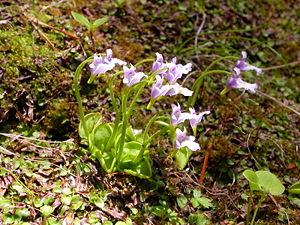
Le mont Nantai est une montagne du Japon située à Nikkō, sur l'île de Honshū, au nord de l'agglomération de Tokyo. Ce stratovolcan haut de 2 486 mètres fait partie du complexe volcanique des monts Nikkō dans le parc national de Nikkō.
Le mont Nyohō est une montagne du Japon située à Nikkō, sur l'île de Honshū, au nord de l'agglomération de Tokyo. Ce stratovolcan culminant à 2 483 mètres d'altitude fait partie du complexe volcanique des monts Nikkō dans le parc national de Nikkō. Il émerge du sol de l'arc volcanique du Japon il y a environ 560 000 ans, lorsque débute la formation des monts Nikkō, et cesse toute activité volcanique il y a 86 000 ans. Objet de culte du shintoïsme depuis des temps immémoriaux, le volcan Nyohō devient aussi, au VIIIᵉ siècle, en lien avec le mont Nantai voisin, une montagne sacrée du bouddhisme par la volonté du moine bouddhiste Shōdō Shōnin, ascète montagnard et propagateur de l'enseignement du Bouddha dans l'ancienne province de Shimotsuke. Les religieux du sanctuaire Futarasan de Nikkō, un site historique inscrit au patrimoine mondial, l'entretiennent comme lieu de pèlerinage.
Les monts Nikkō sont un groupe de volcans situé à la limite des préfectures de Tochigi et Gunma, sur l'île de Honshū, au Japon. Son activité volcanique débute il y a environ 560 000 ans, avec la formation des monts Nyohō, et Akanagi. Elle prend fin il y a environ 12 000 ans avec l'émergence du stratovolcan Nikkō-shirane, son point culminant à 2 578 mètres d'altitude. Terres sacrées du shintoisme, ils deviennent aussi, au VIIIᵉ siècle, des montagnes sacrées du bouddhisme par la volonté du moine bouddhiste Shōdō Shōnin, ascète montagnard et propagateur de l'enseignement du Bouddha dans l'ancienne province de Shimotsuke.
La Grassette du Japon est une plante carnivore vivace du Japon. Elle appartient à la famille des Lentibulariaceae.